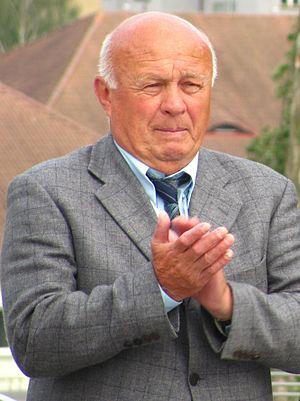
Ján Geleta, né le 13 septembre 1943 à Šimonovany est un footballeur international tchécoslovaque. Il évolue au poste de milieu de terrain du milieu des années 1960 au milieu des années 1970.